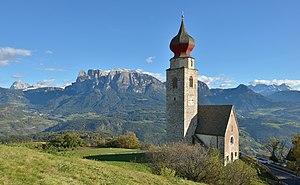
Renon est une commune italienne d'environ 7 900 habitants située dans la province autonome de Bolzano dans la région du Trentin-Haut-Adige.